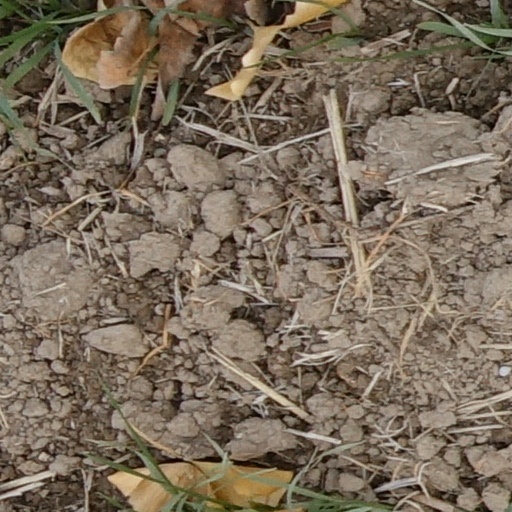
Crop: wheat